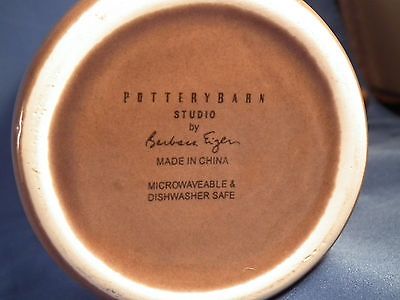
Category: mug